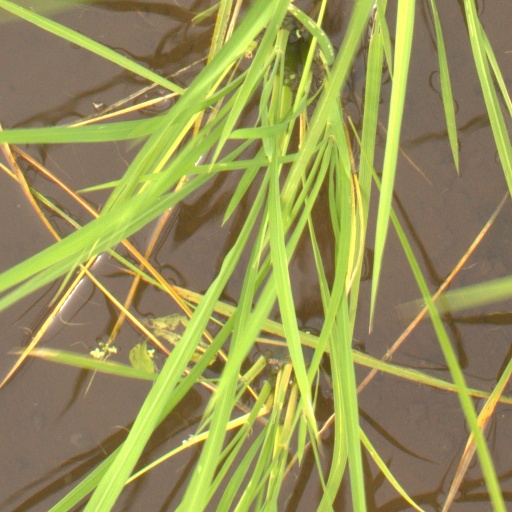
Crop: rice